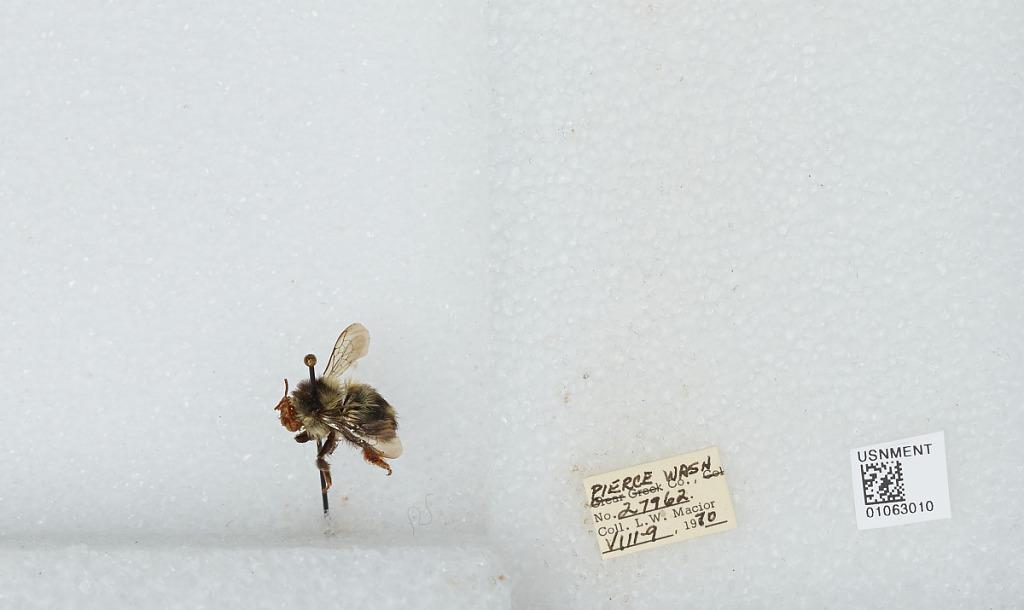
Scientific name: Bombus bifarius nearcticus
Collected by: L. Macior
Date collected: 1970-8-9
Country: United States
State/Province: Washington
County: Pierce
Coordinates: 47.05, -122.12